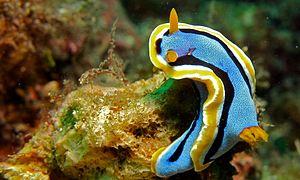
Chromodoris annae une espèce de nudibranche du genre Chromodoris.